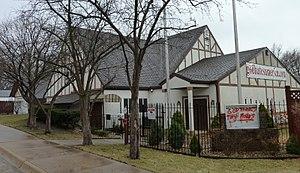
La Westboro Baptist Church est une petite organisation religieuse américaine, fondée par Fred Phelps et principalement composée de membres de la famille de ce dernier. Basée à Topeka, elle doit sa notoriété aux manifestations provocatrices qu'organisent ses membres à travers le pays et à son discours ouvertement haineux, dirigé principalement contre l'homosexualité mais aussi, plus largement, contre la société contemporaine américaine dans son ensemble et toutes les autres religions. Son slogan le plus connu est God hates fags, qui est également le nom de son principal site web.